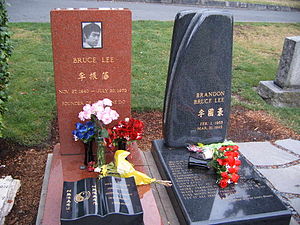
Brandon Lee / Eftermæle
Brandon og Bruce Lees grav
Brandon Lee var en amerikansk skuespiller.